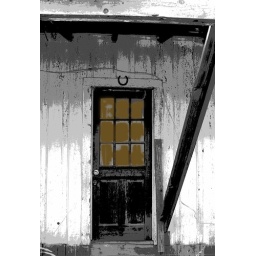
front door of old home out in the country